Prelude and Fugue in E minor, BWV 548

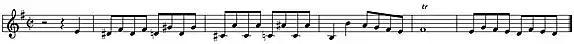
The fugue subject, by the shape of which the composition has acquired its name - "The Wedge"

Albert Schweitzer described both movements as being "so mighty in design, and have so much harshness blended with their power, that the hearer can only grasp them after several hearings." Philipp Spitta referred to the work as a "two-movement symphony", commenting on the work's "life energy" and the "extreme daring" nature of the fugue subject. Peter Williams attributed the work's "riveting power" to the "easily felt balance between the two movements."